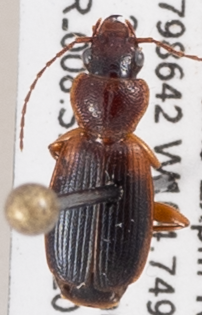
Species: Cymindis planipennis
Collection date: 2022-07-20
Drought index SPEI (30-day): -0.13
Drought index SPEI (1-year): -2.09
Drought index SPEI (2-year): -1.16